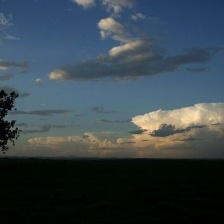
Cloud type: Cumulonimbus